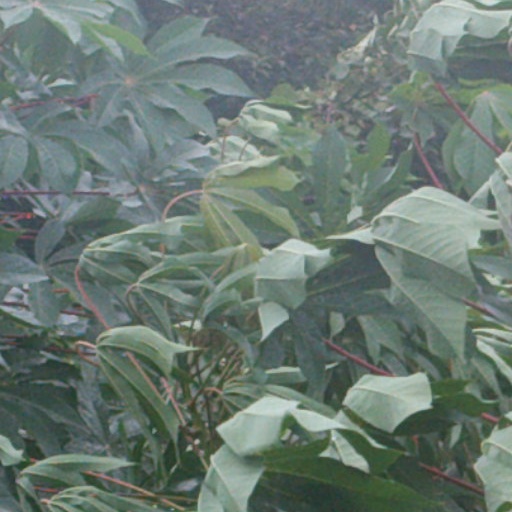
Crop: cassava